Squanto

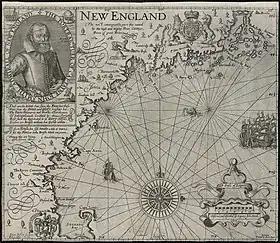
John Smith's 1614 Map of New England.

In 1614, an English expedition headed by John Smith sailed along the coast of Maine and Massachusetts Bay collecting fish and furs. Smith returned to England in one of the vessels and left Thomas Hunt in command of the second ship. Hunt was to complete the haul of cod and proceed to Málaga, Spain, where there was a market for dried fish, but Hunt decided to enhance the value of his shipment by adding human cargo. He sailed to Plymouth harbor ostensibly to trade with the village of Patuxet, where he lured 20 Indians aboard his vessel under promise of trade, including Tisquantum. Once aboard, they were confined and the ship sailed across Cape Cod Bay where Hunt abducted seven more from the Nausets. He then set sail for Málaga.